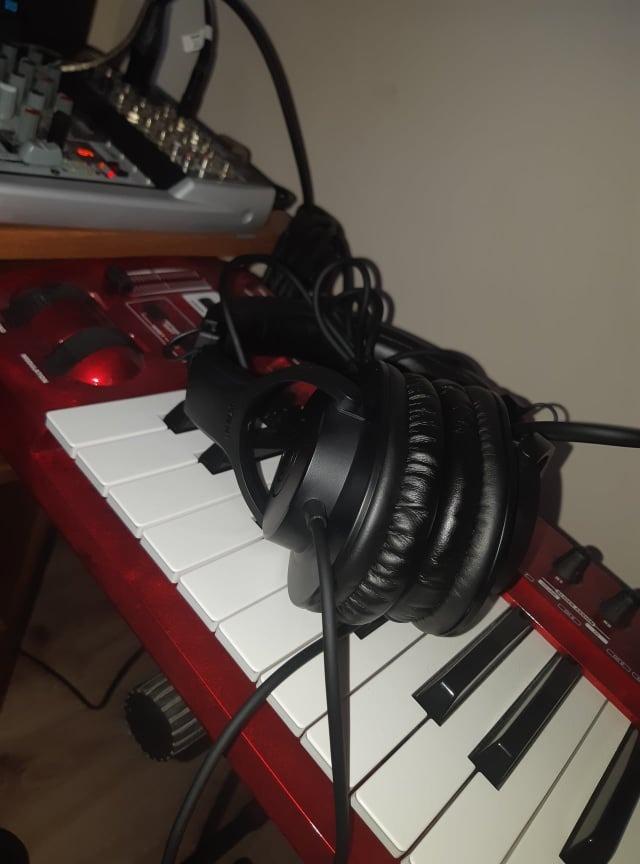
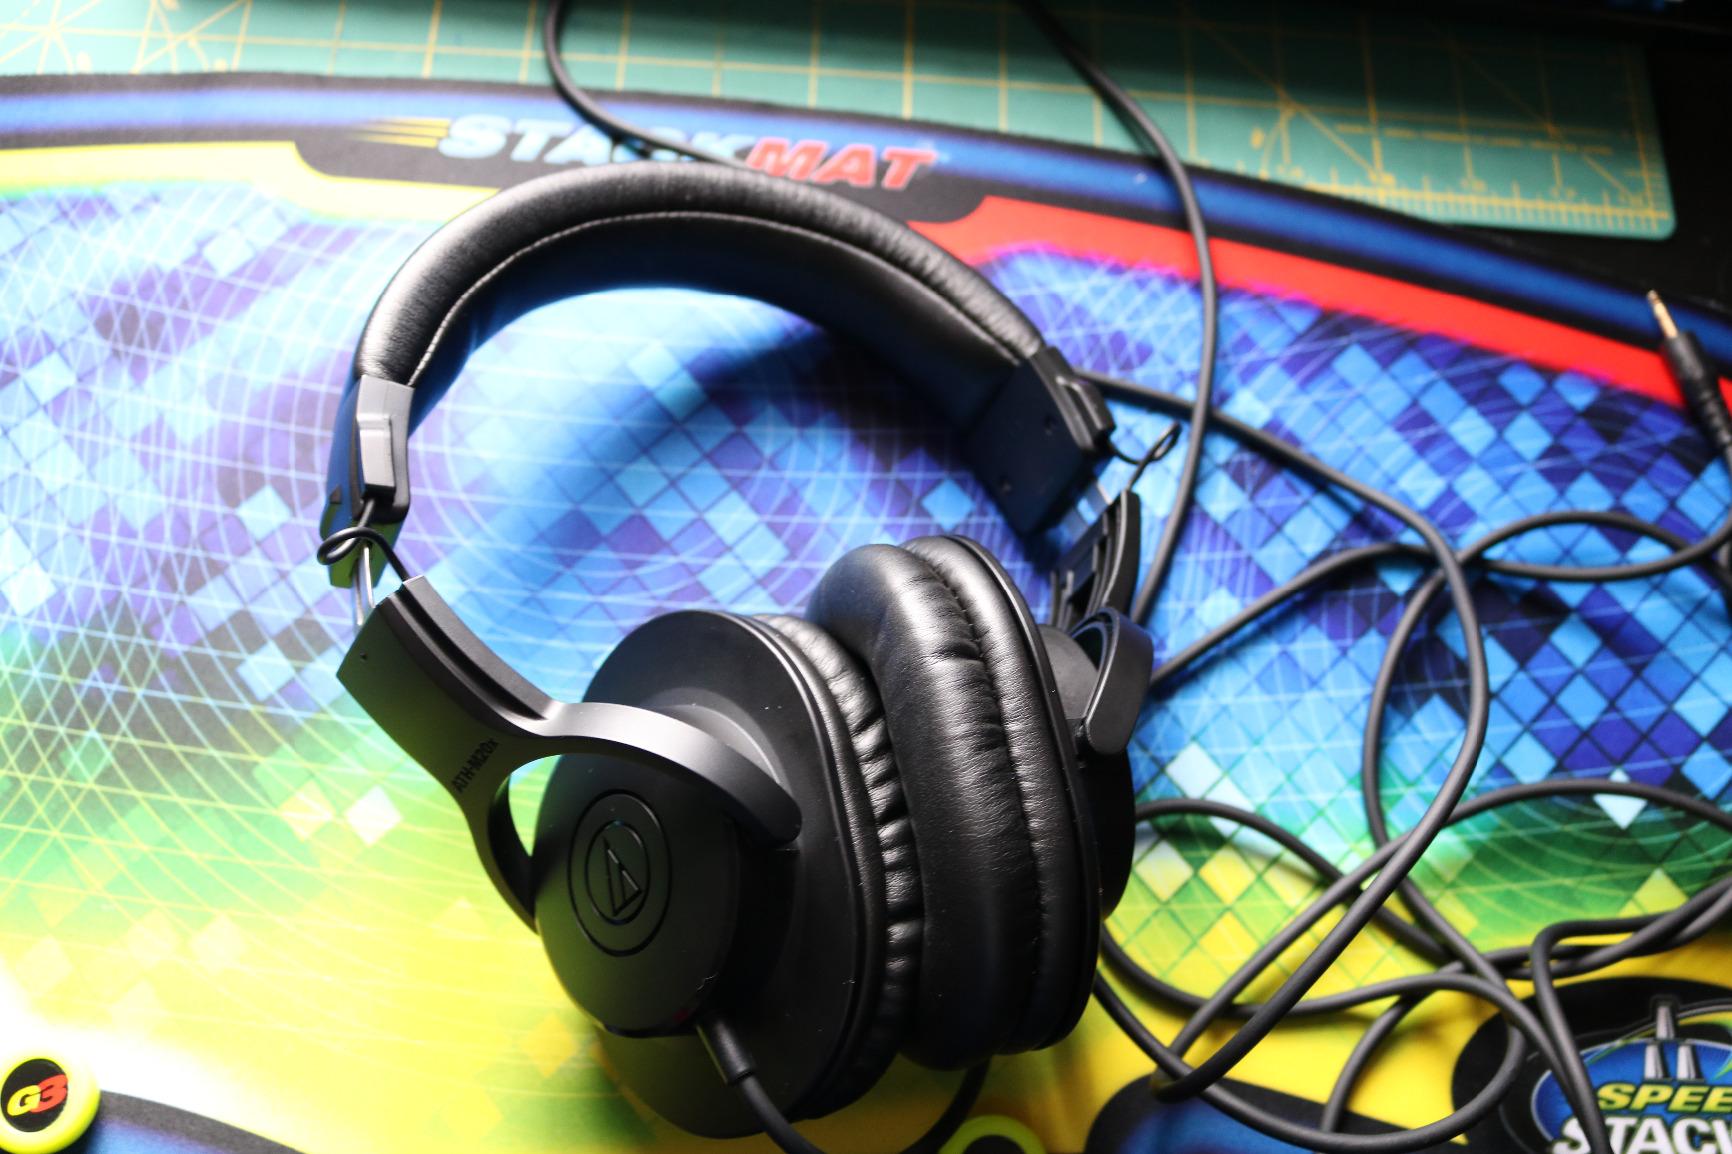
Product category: headphones
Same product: yes